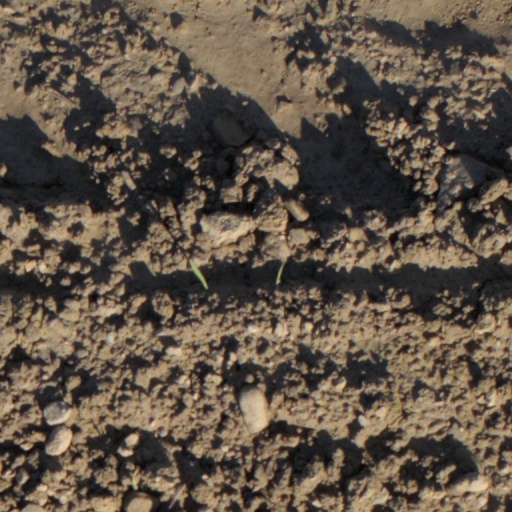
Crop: wheat